2020 Taipei Marathon

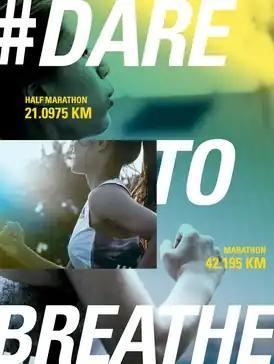
Main visual of the race

The 2020 Taipei Marathon, the 24th running of that city's premier long-distance race, was held on December 20, 2020. Around 28,000 people ran in the event, of whom 22,189 finished.